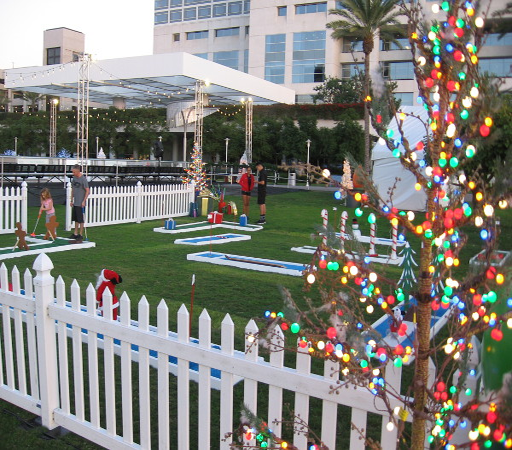
holiday by the bay in front opened on thanksgiving .